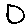
Label: 0